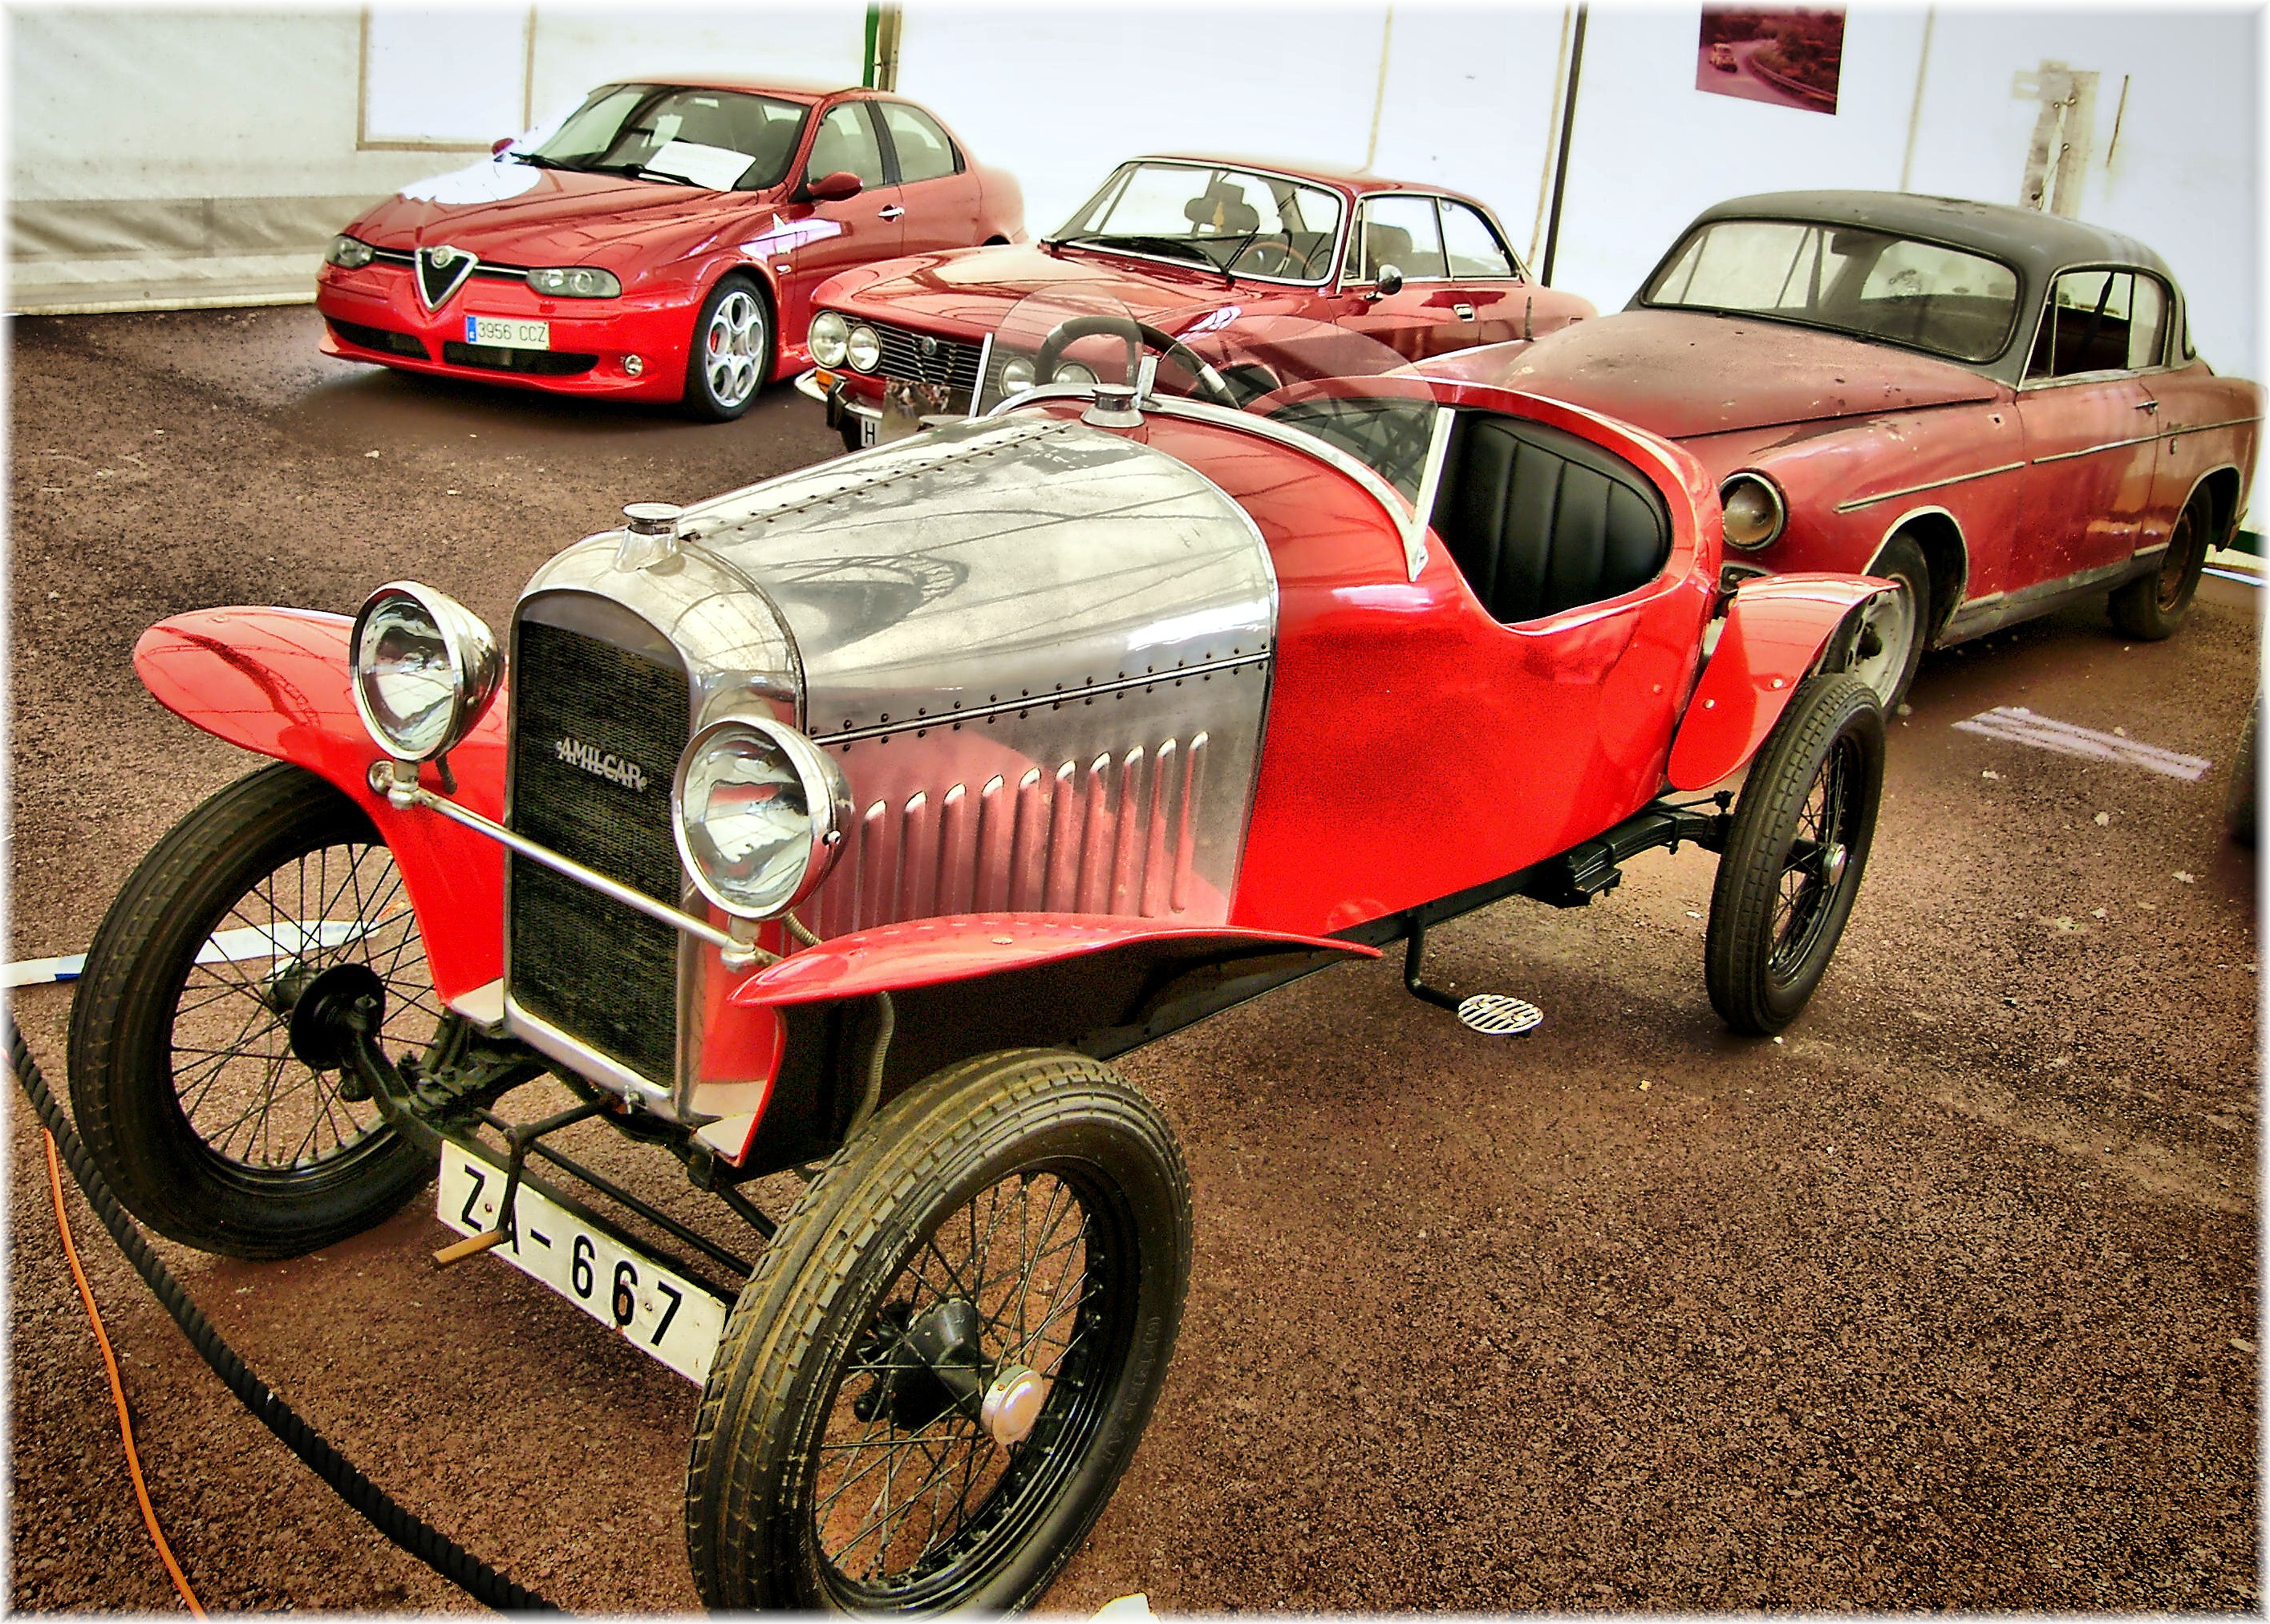
car, wheel, europe, vehicle, metal, sports car, motor vehicle, vintage car, spain, espagne, cars, europa, autos, galicia, classic, convertible, espana, thegalaxy, galiza, vehiculos, maquinas, worldcars, exposicion, corunna, galice, coches, culleredo, lacoruna, acoru a, coru a, provinciacoru a, amilcar, antique car, model car, land vehicle, touring car, automobile make, automotive design